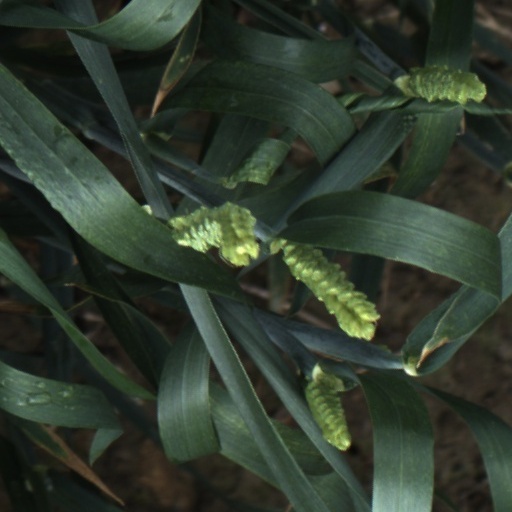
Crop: wheat